Ray's Candy Store

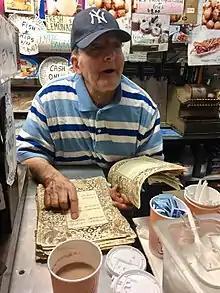
Owner Ray Alvarez, sitting behind the counter of the store

In the 1993 film drama "What About Me", two actors approach the exterior to-go window of Ray's Candy Store and order milk shakes. The voice of proprietor Ray Alvarez can be heard taking their order through the window.